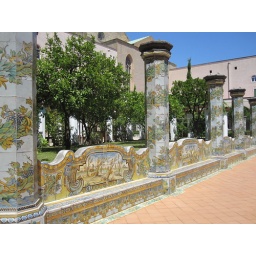
little orange trees in the cloister.